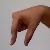
The image shows a hand gesture representing the letter 'Q' in Indian Sign Language.